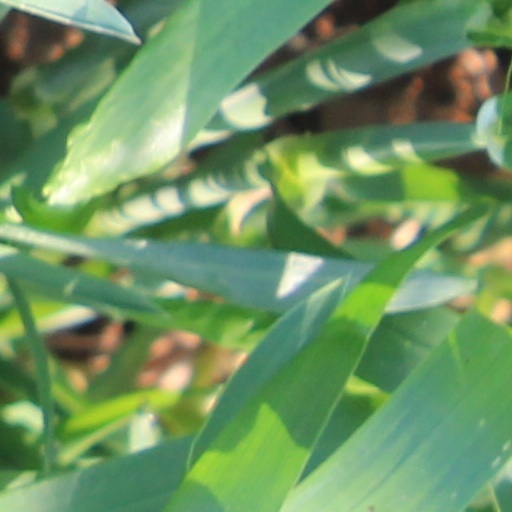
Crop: wheat